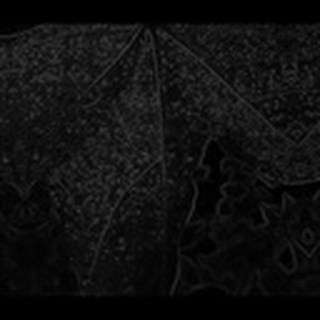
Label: cotton_aphids